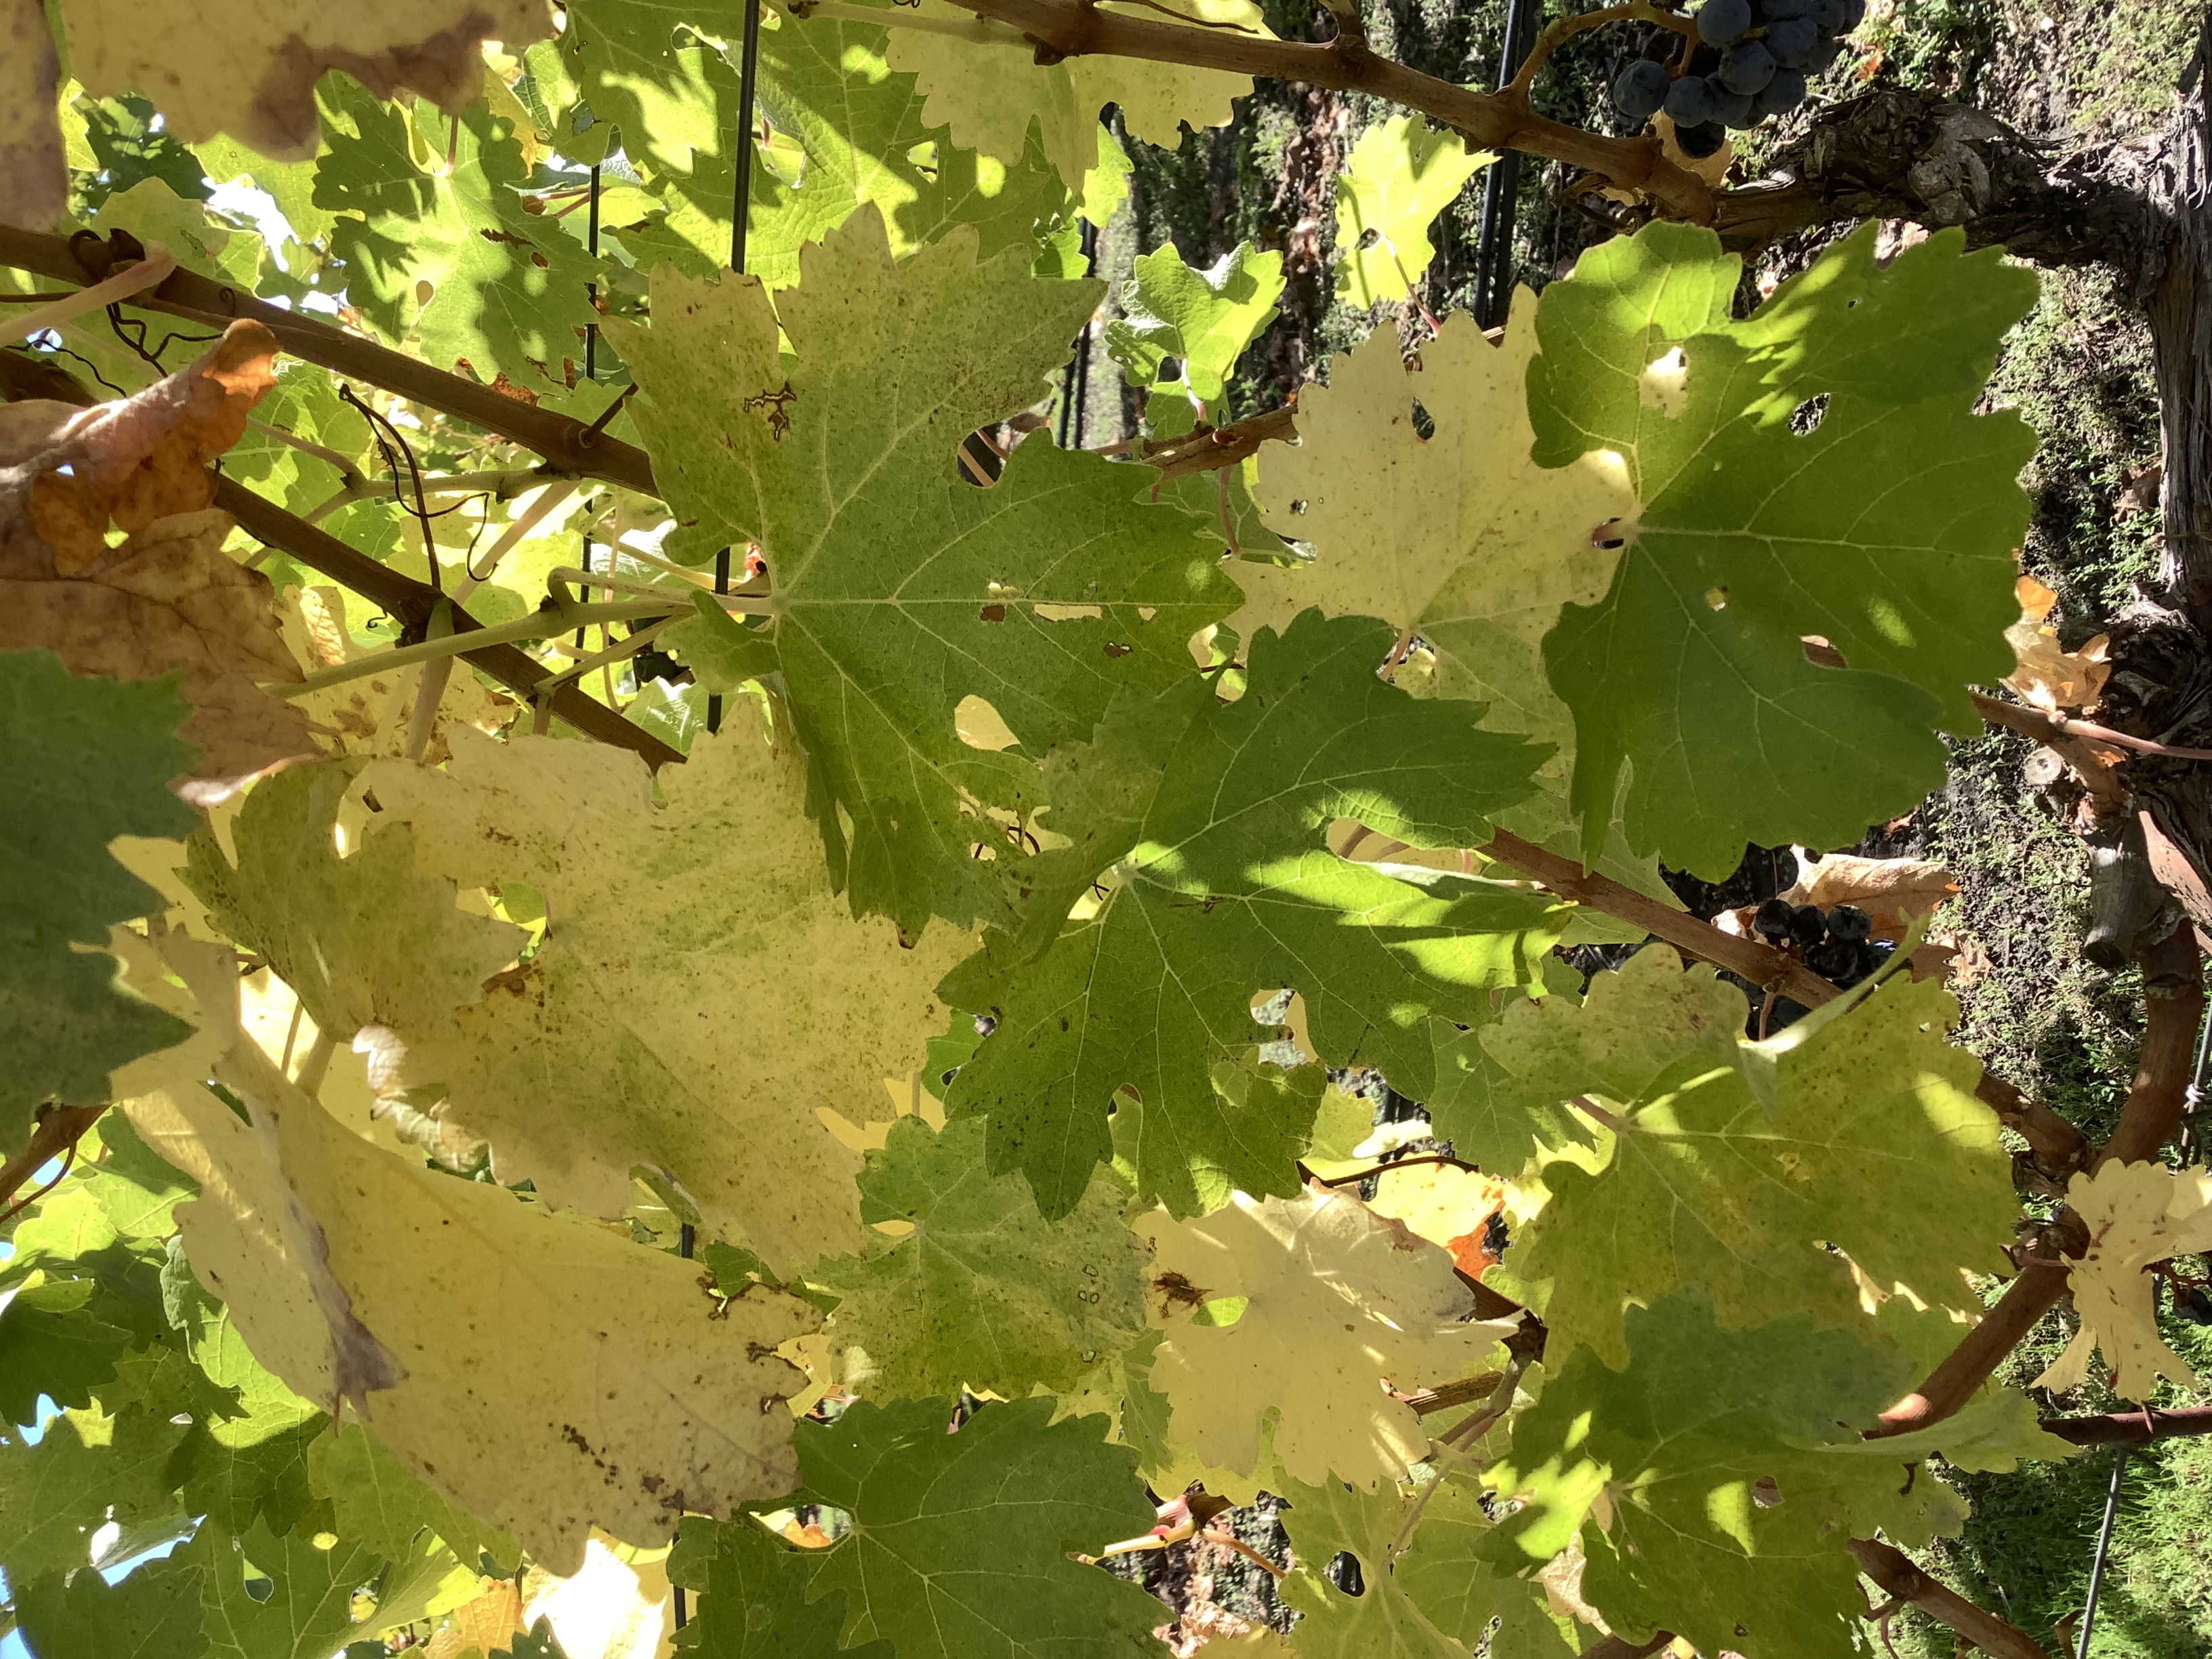
Label: Other Red